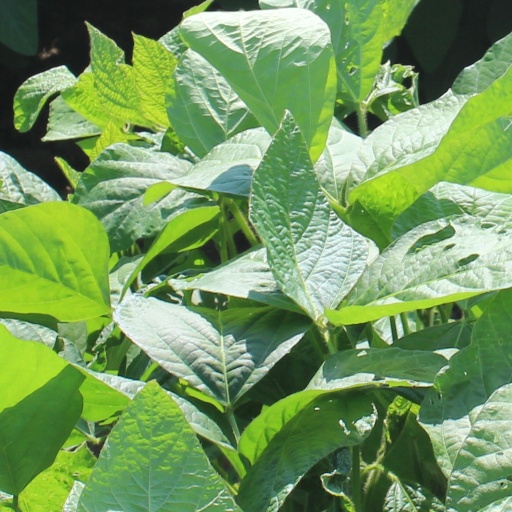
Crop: soybean